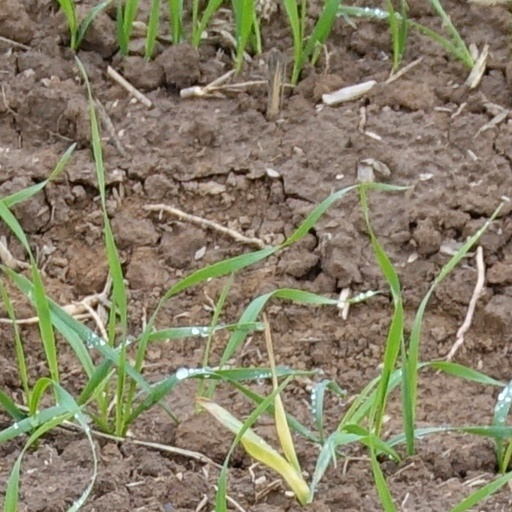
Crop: wheat